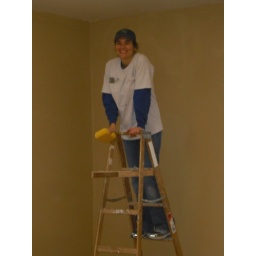
Julie cleaning walls in SE classroom